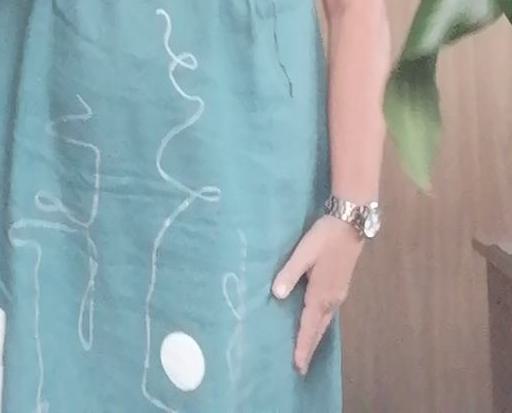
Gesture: no_gesture